Darren Kelly

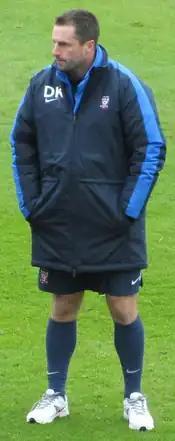
Kelly with York City in 2012

Kelly returned to Northern Ireland after re-signing for Portadown on a three-year contract in May 2009 and made 53 league appearances in his second spell with the club. After being released by the club in January 2011 because of work commitments he signed for Conference North club Stalybridge Celtic on 25 January. He left the club in February having made no appearances and signed for Northern Premier League Division One North club Garforth Town, making his debut in a 1–1 draw with Ossett Albion on 22 February 2011. Kelly joined former club York as a community coach and an under-14 Centre of Excellence coach in March 2011. He finished the 2010–11 season with 14 appearances and 4 goals for Garforth, and in the following season made 24 appearances and scored 4 goals. He signed for Northern Premier League Premier Division club Frickley Athletic in July 2012, and by September had been appointed to oversee under-12s to under-16s development at York.